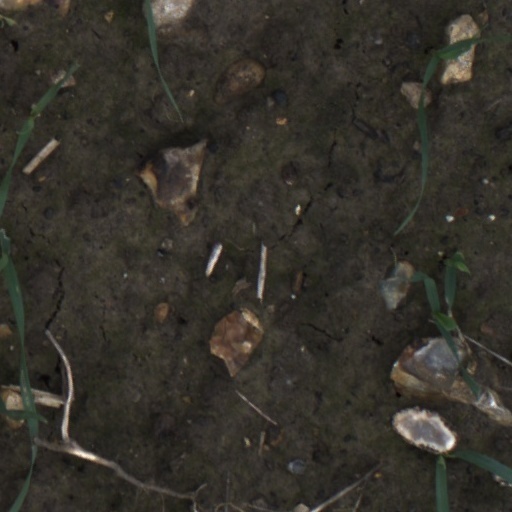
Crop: wheat